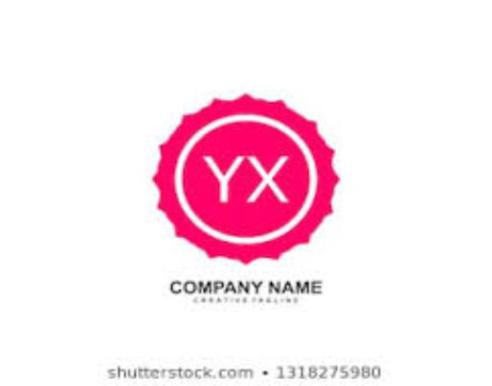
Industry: Others